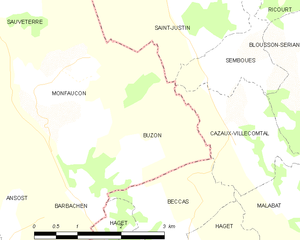
Buzon est une commune française située dans le département des Hautes-Pyrénées, en région Occitanie.